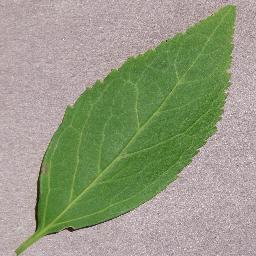
Label: Cherry___healthy